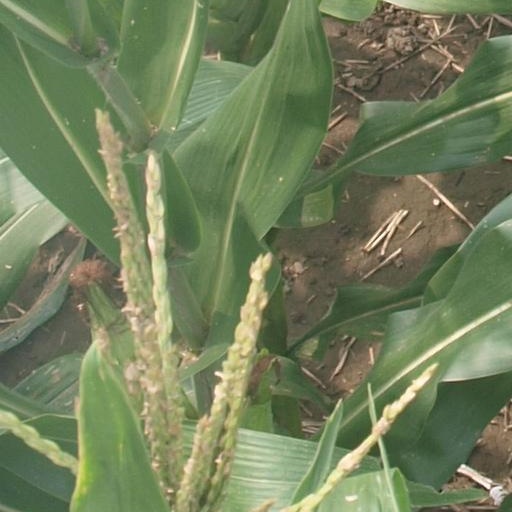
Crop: maize; corn